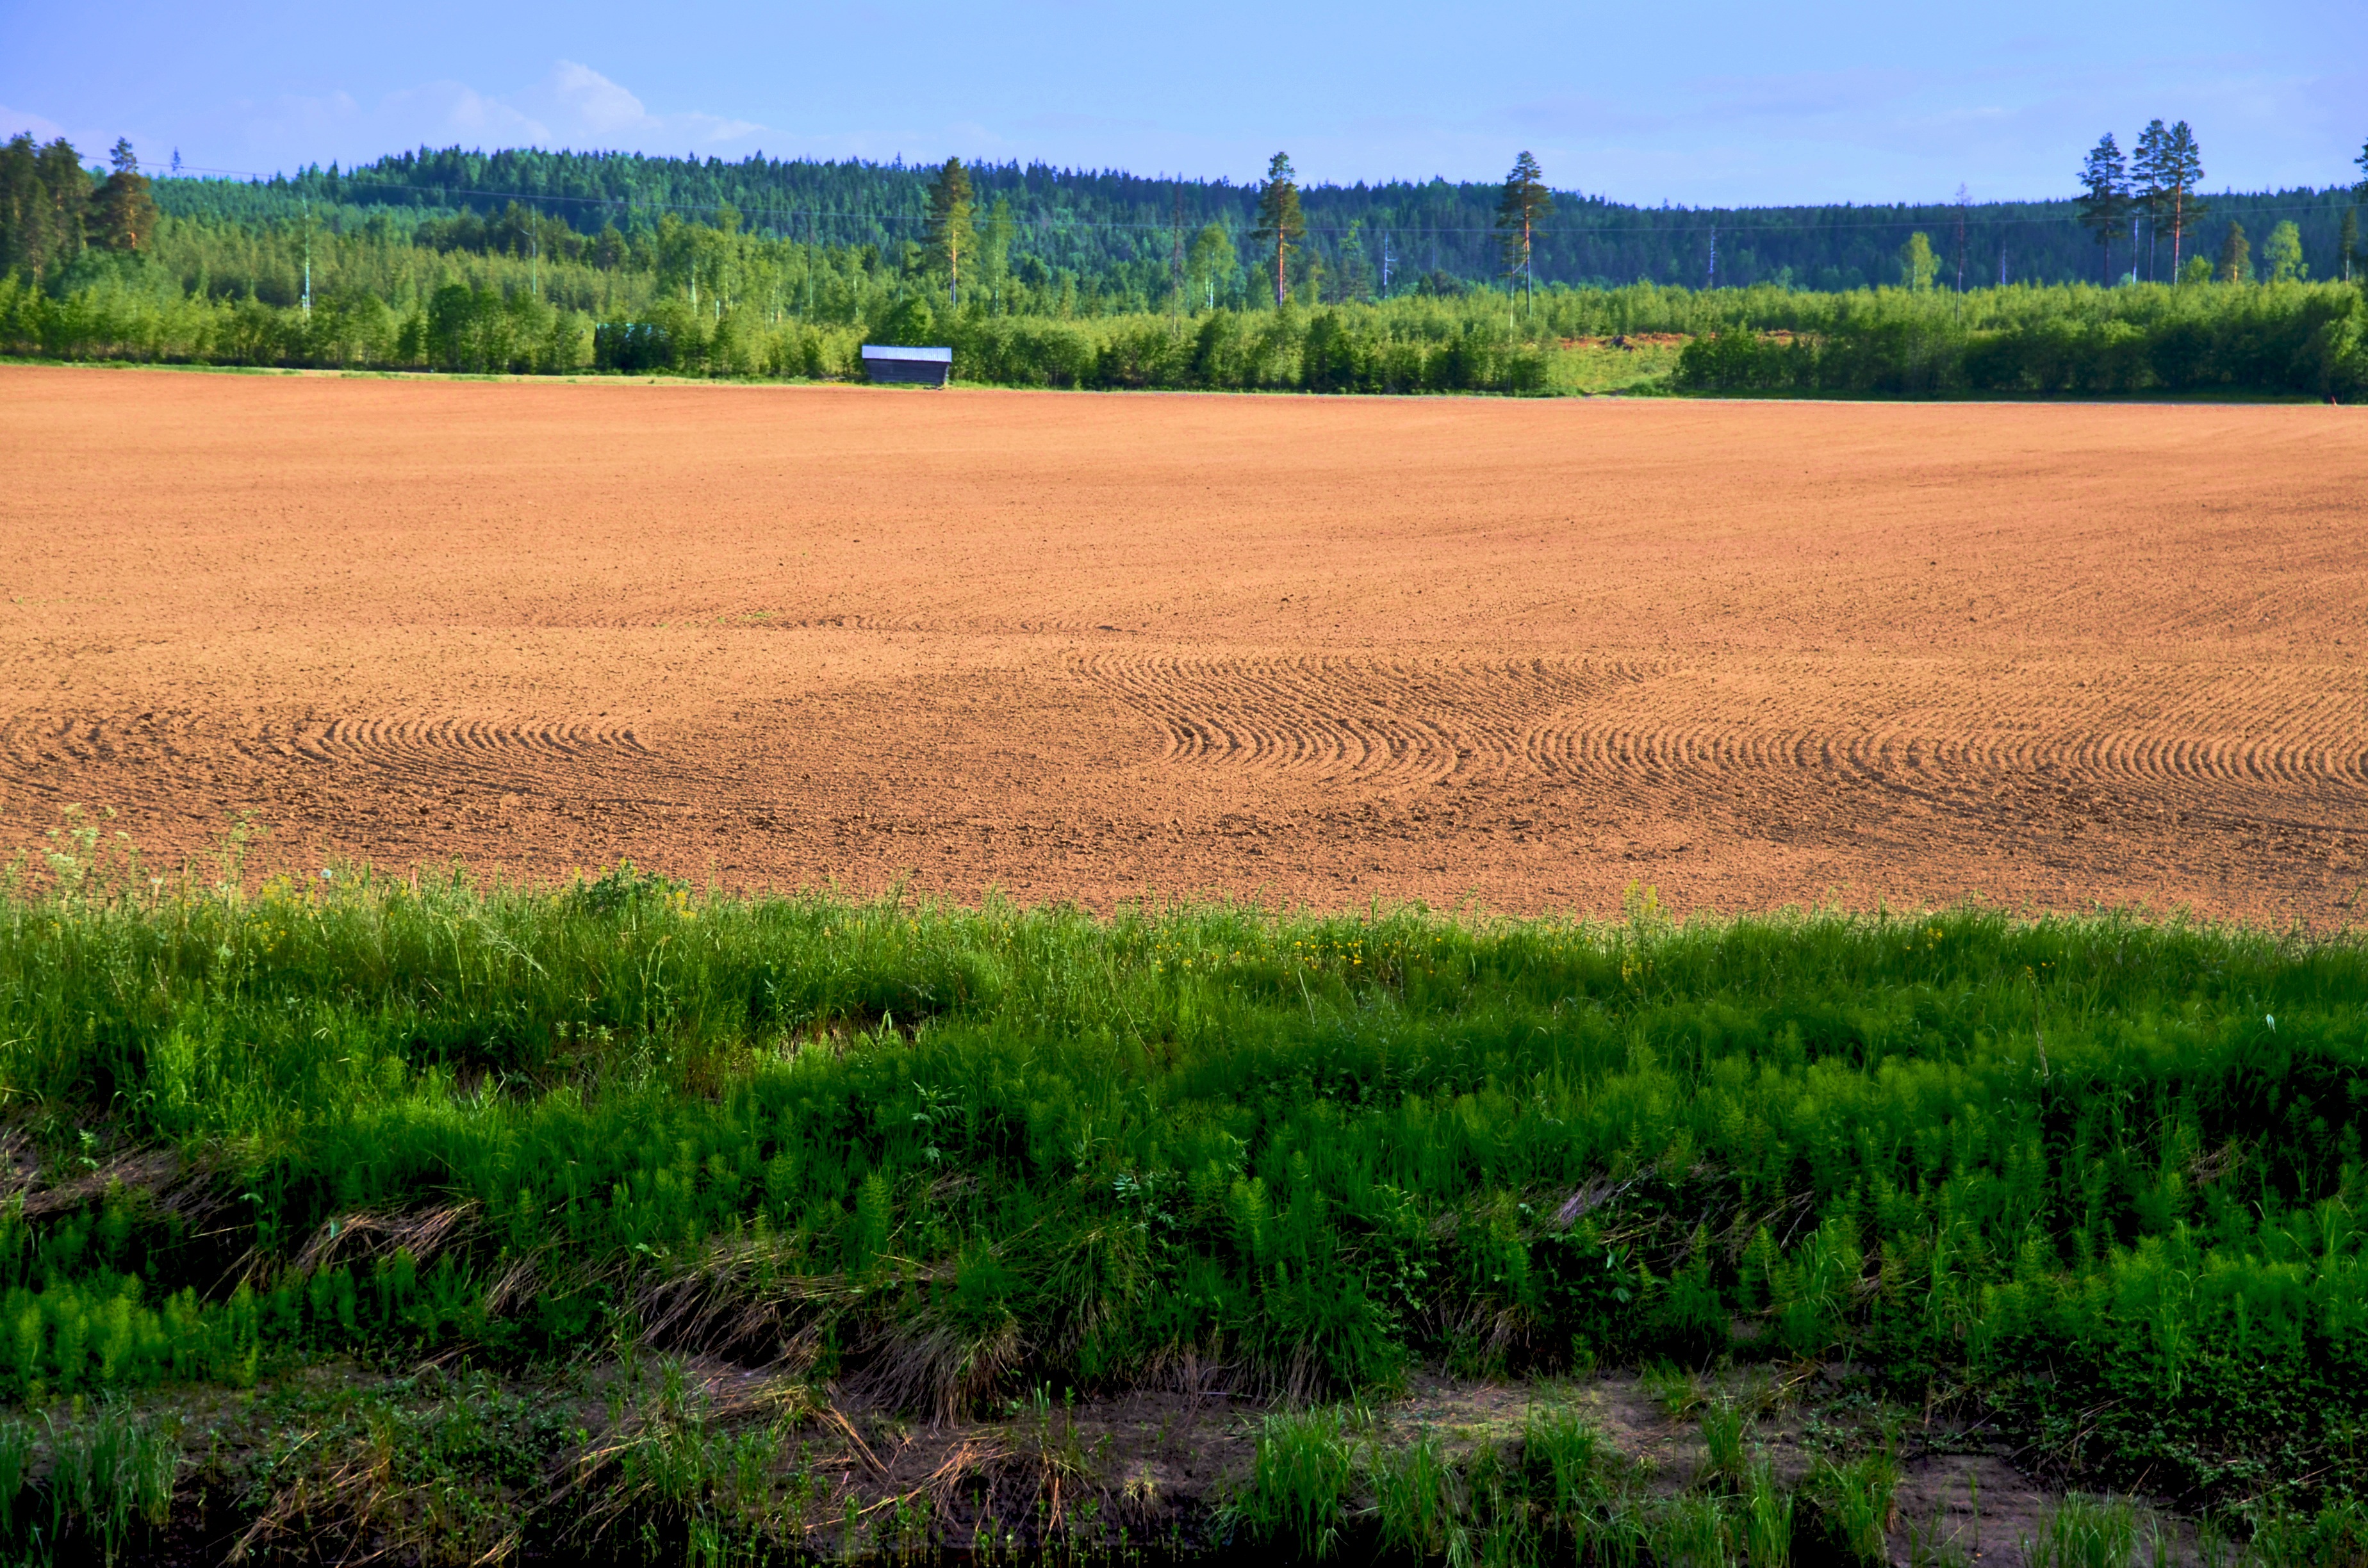
landscape, tree, nature, grass, horizon, marsh, plant, field, farm, lawn, meadow, prairie, countryside, country, summer, food, green, crop, pasture, soil, agriculture, plain, bed, grassland, sweden, landscapes, wetland, habitat, ecosystem, go, midsummer, rural area, beautifully, paddy field, skellefte, ersmark, natural environment, grass family